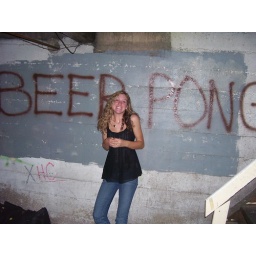
the kids that lived in the house spay painted drinking games all over the walls